Bill Bruford

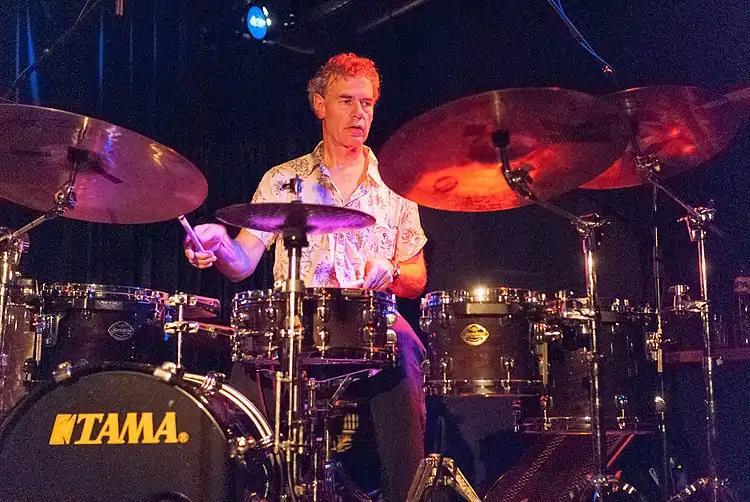
Bruford performing in 2008

William Scott Bruford (born 17 May 1949) is an English drummer and percussionist who first gained prominence as a founding member of the progressive rock band Yes. After leaving Yes in 1972, Bruford spent the rest of the 1970s recording and touring with King Crimson (1972–1974), Roy Harper (1975), and U.K. (1978), as well as touring with Genesis (1976). In 1978, he formed his own group, Bruford, which was active until 1980.